East Selkirk

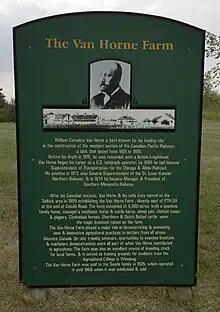
A photograph of a sign providing information about the Van Horne Farm and its place in the history of East Selkirk

East Selkirk was also home to the St. Peter's Reservation. It was here that Chief Peguis led his Saulteaux tribe in the early 19th century. Beginning in the late 1890s, the village of East Selkirk, as well as the town of Selkirk, Manitoba, Rural Municipality of St. Clements and St. Andrew's, Manitoba slowly began incorporating the lands of the Reservation and taxing the British-European occupants who held patents to river lots. This began a dispute that ultimately led the Federal Department of Indian Affairs to force the Saulteaux people out to clear way for the British-European settlers. Federal Agents came to the Reserve, bribed the Chief and Band Council, got them drunk and gave the entire tribe only one day to decide on the surrender agreement. In 1907, the surrender took place and the Saulteaux were moved to a remote corner of Lake Winnipeg to join the Peguis Reserve. This surrender was, and still is, considered illegal. Peguis First Nation finalized a land claim in 2008 that originated from this incident.